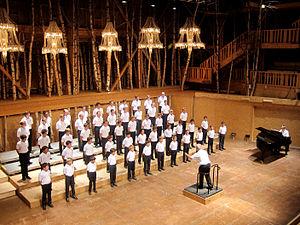
Les Petits Chanteurs de Sainte-Croix de Neuilly - The Paris Boys Choir - Grange au Lac - Evian - Vendredi 1er aout 2014
La Maîtrise de Sainte-Croix de Neuilly, ou The Paris Boys Choir sous leur nom international, est un chœur de garçons créé en 1956 au sein du collège du même nom, à Neuilly-sur-Seine. Son chef actuel est François Polgár.
La Grange au Lac est un auditorium de musique appartenant à Évian Resort, situé dans la commune de Neuvecelle et inauguré en mai 1993. Cet espace, qui peut accueillir 1 200 spectateurs et 200 musiciens, a été imaginé par l'architecte Patrick Bouchain, concepteur du Théâtre Zingaro, Amphithéâtre de la place de la Concorde pour le défilé du bicentenaire, conçu par Jean-Paul Goude.